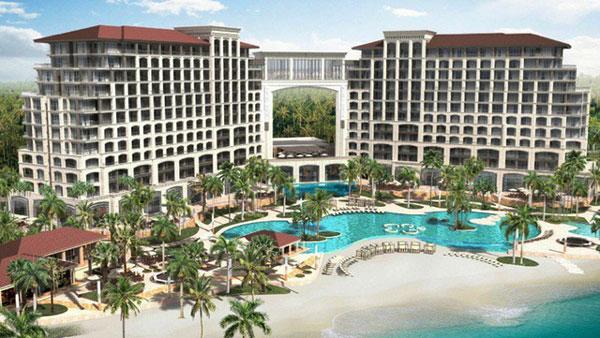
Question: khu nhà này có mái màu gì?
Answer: khu nhà này có mái màu nâu